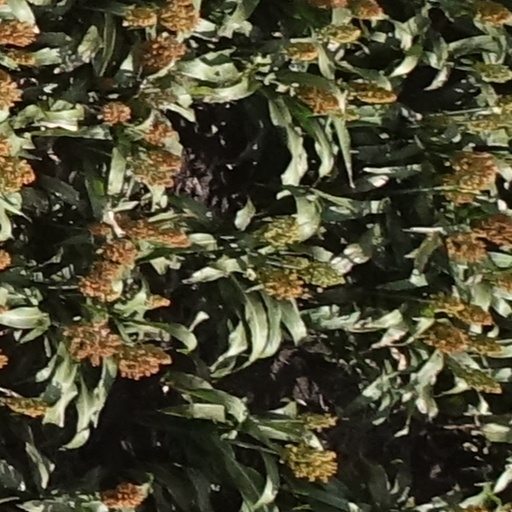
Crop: sorghum